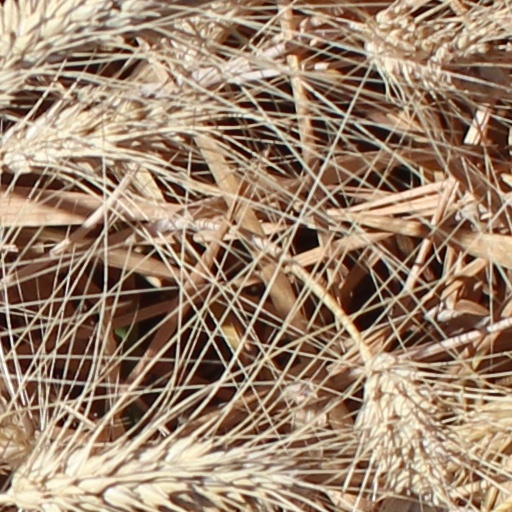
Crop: wheat